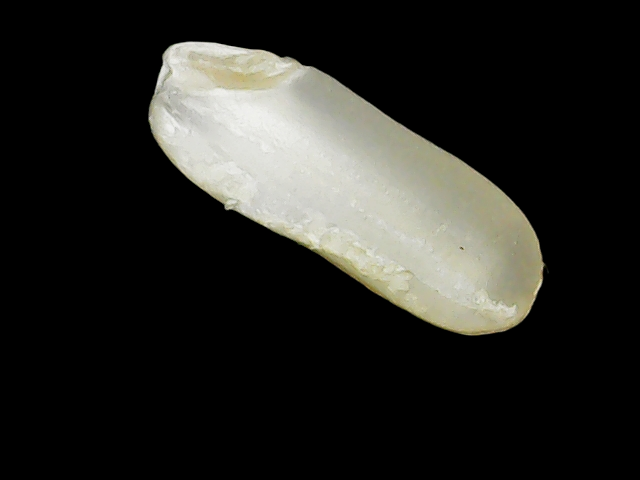
Rice variety: Binadhan23